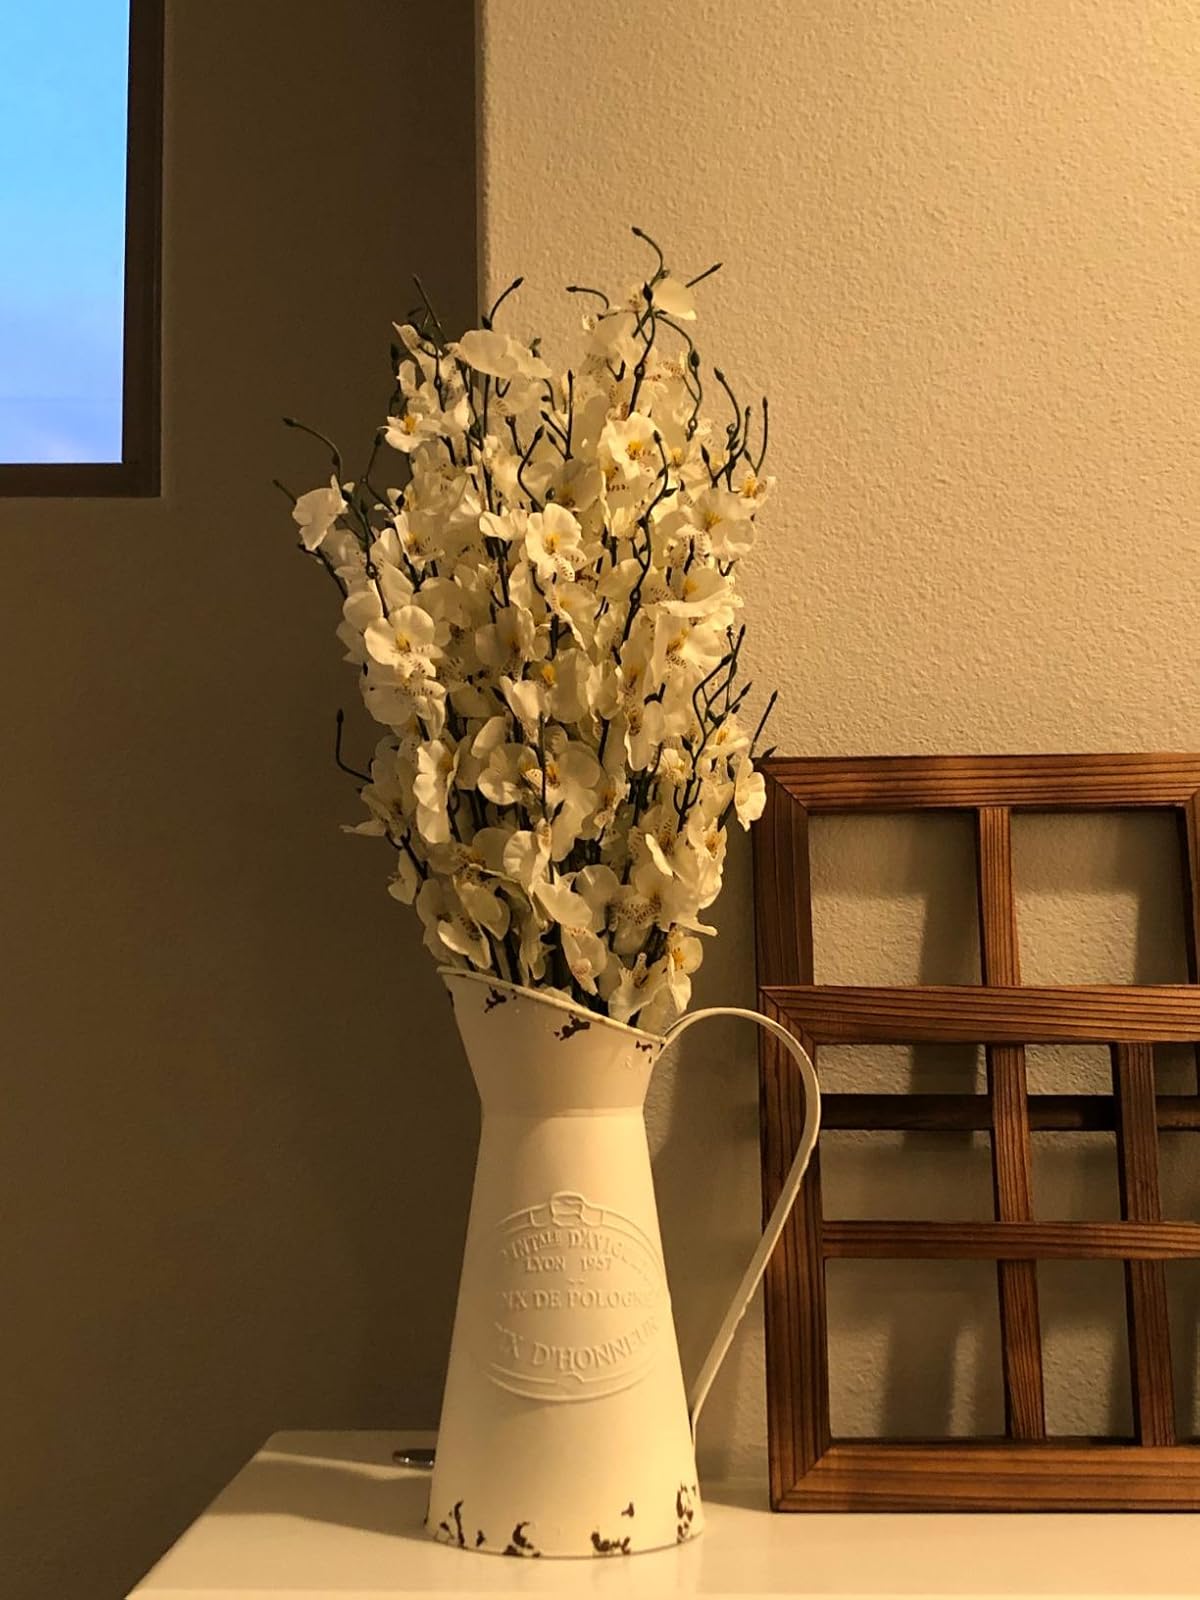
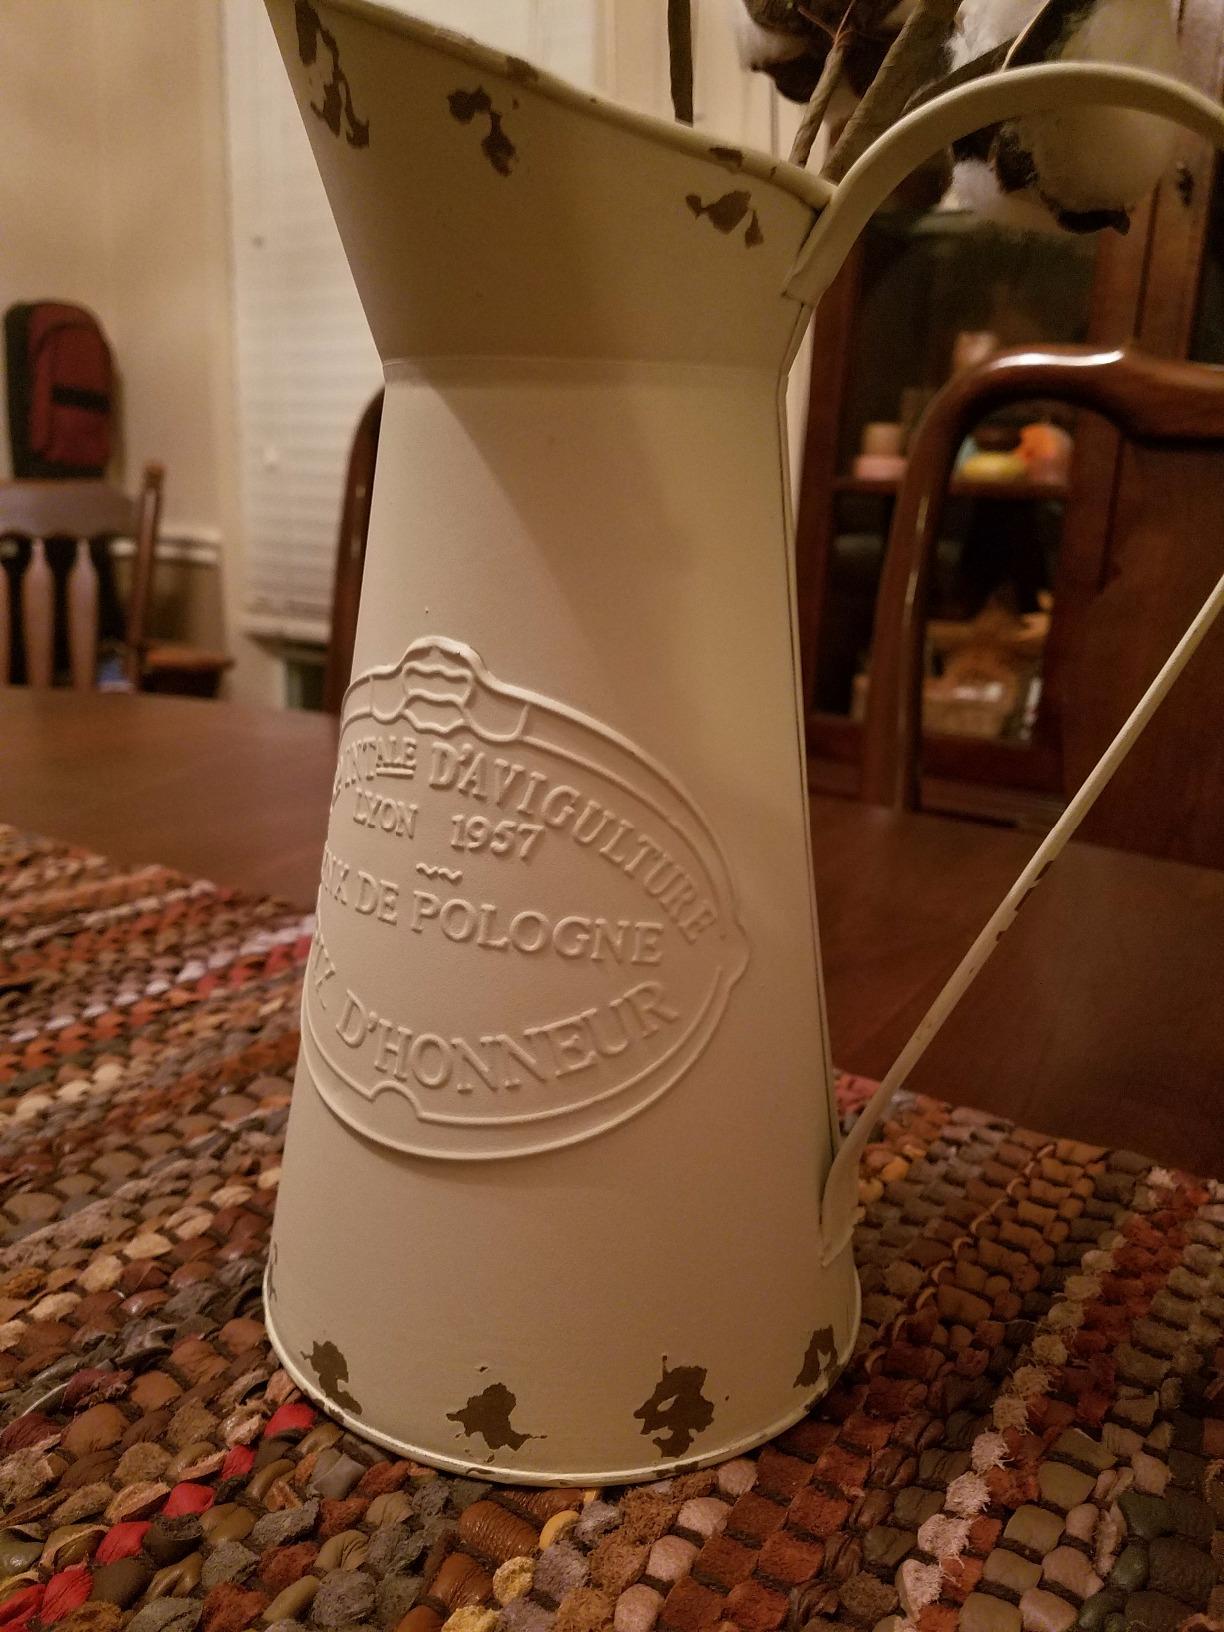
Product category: vase
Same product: yes